Gypsy 83

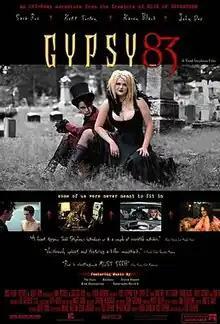
Poster

Gypsy 83 is an American 2001 drama film, written and directed by Todd Stephens. The film is about two young goths, Gypsy and Clive, who travel to New York for an annual festival celebrating their idol, Stevie Nicks.